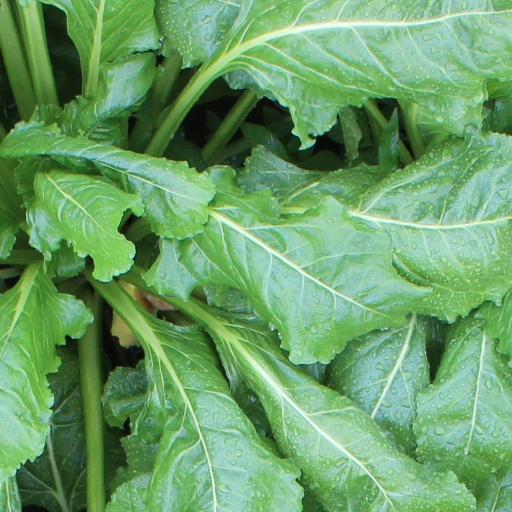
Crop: sugar beet